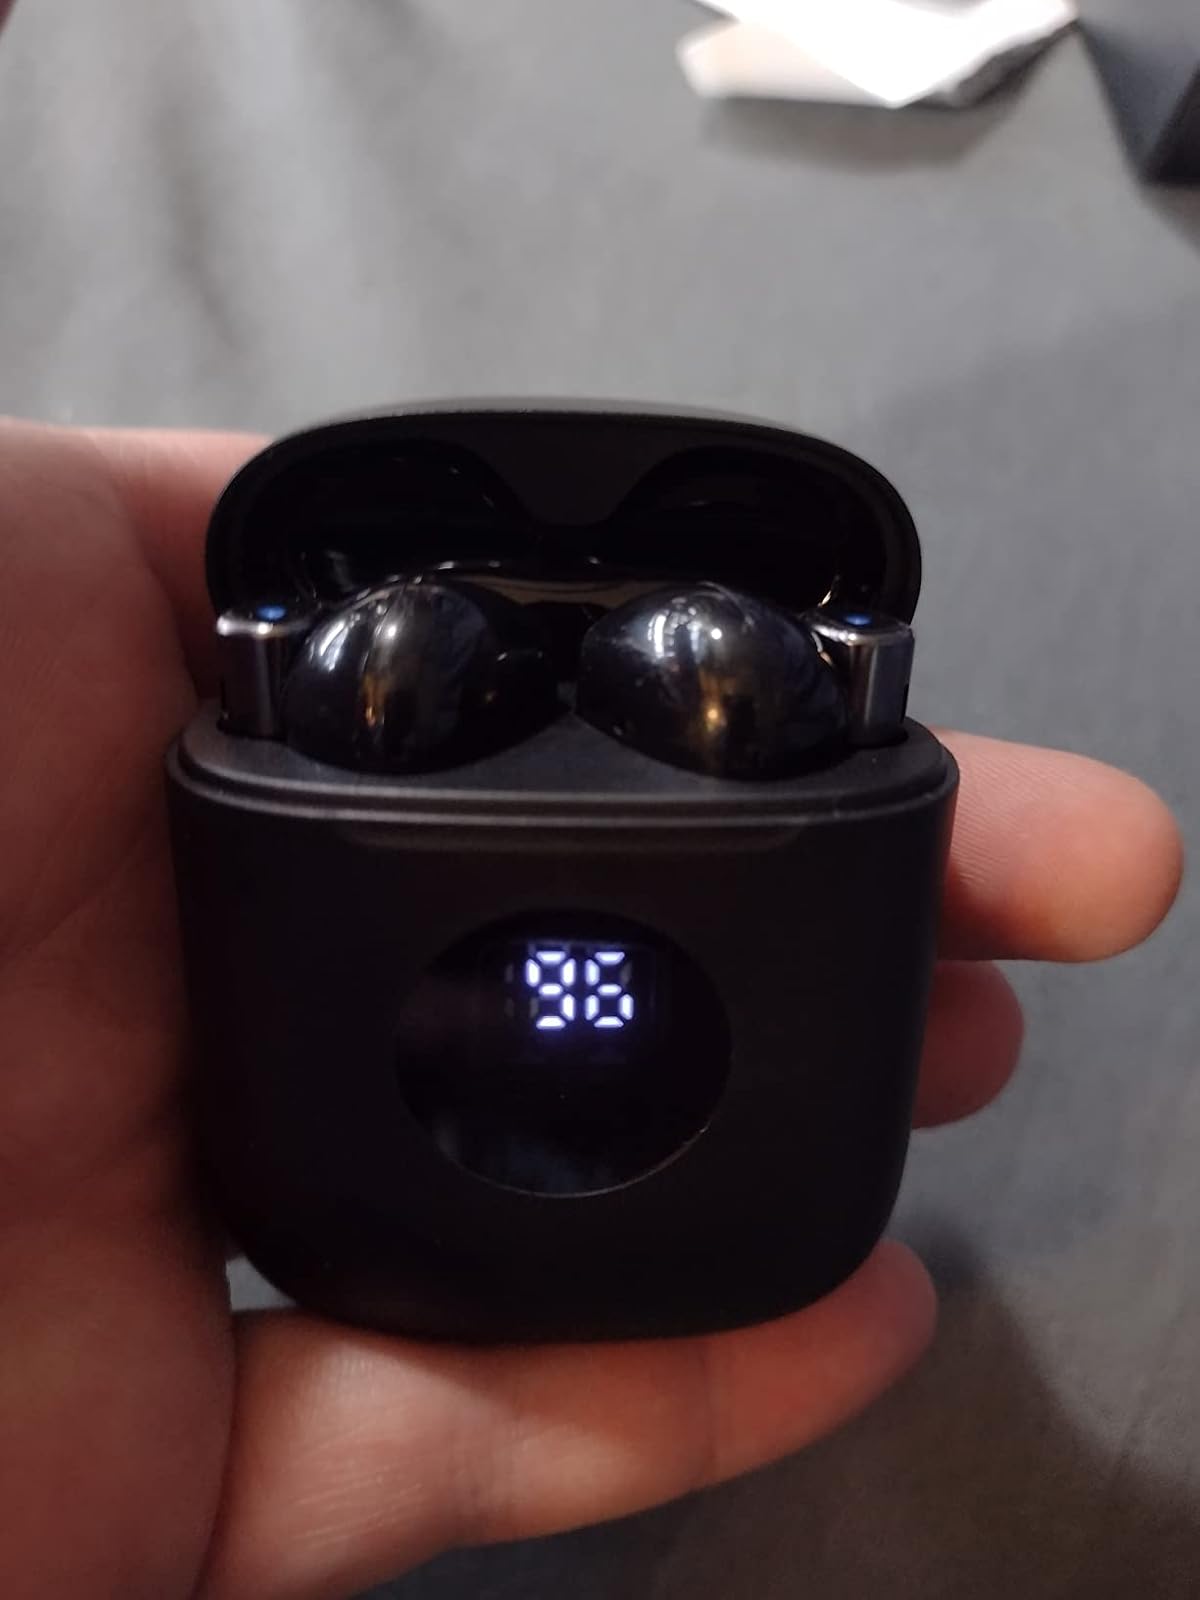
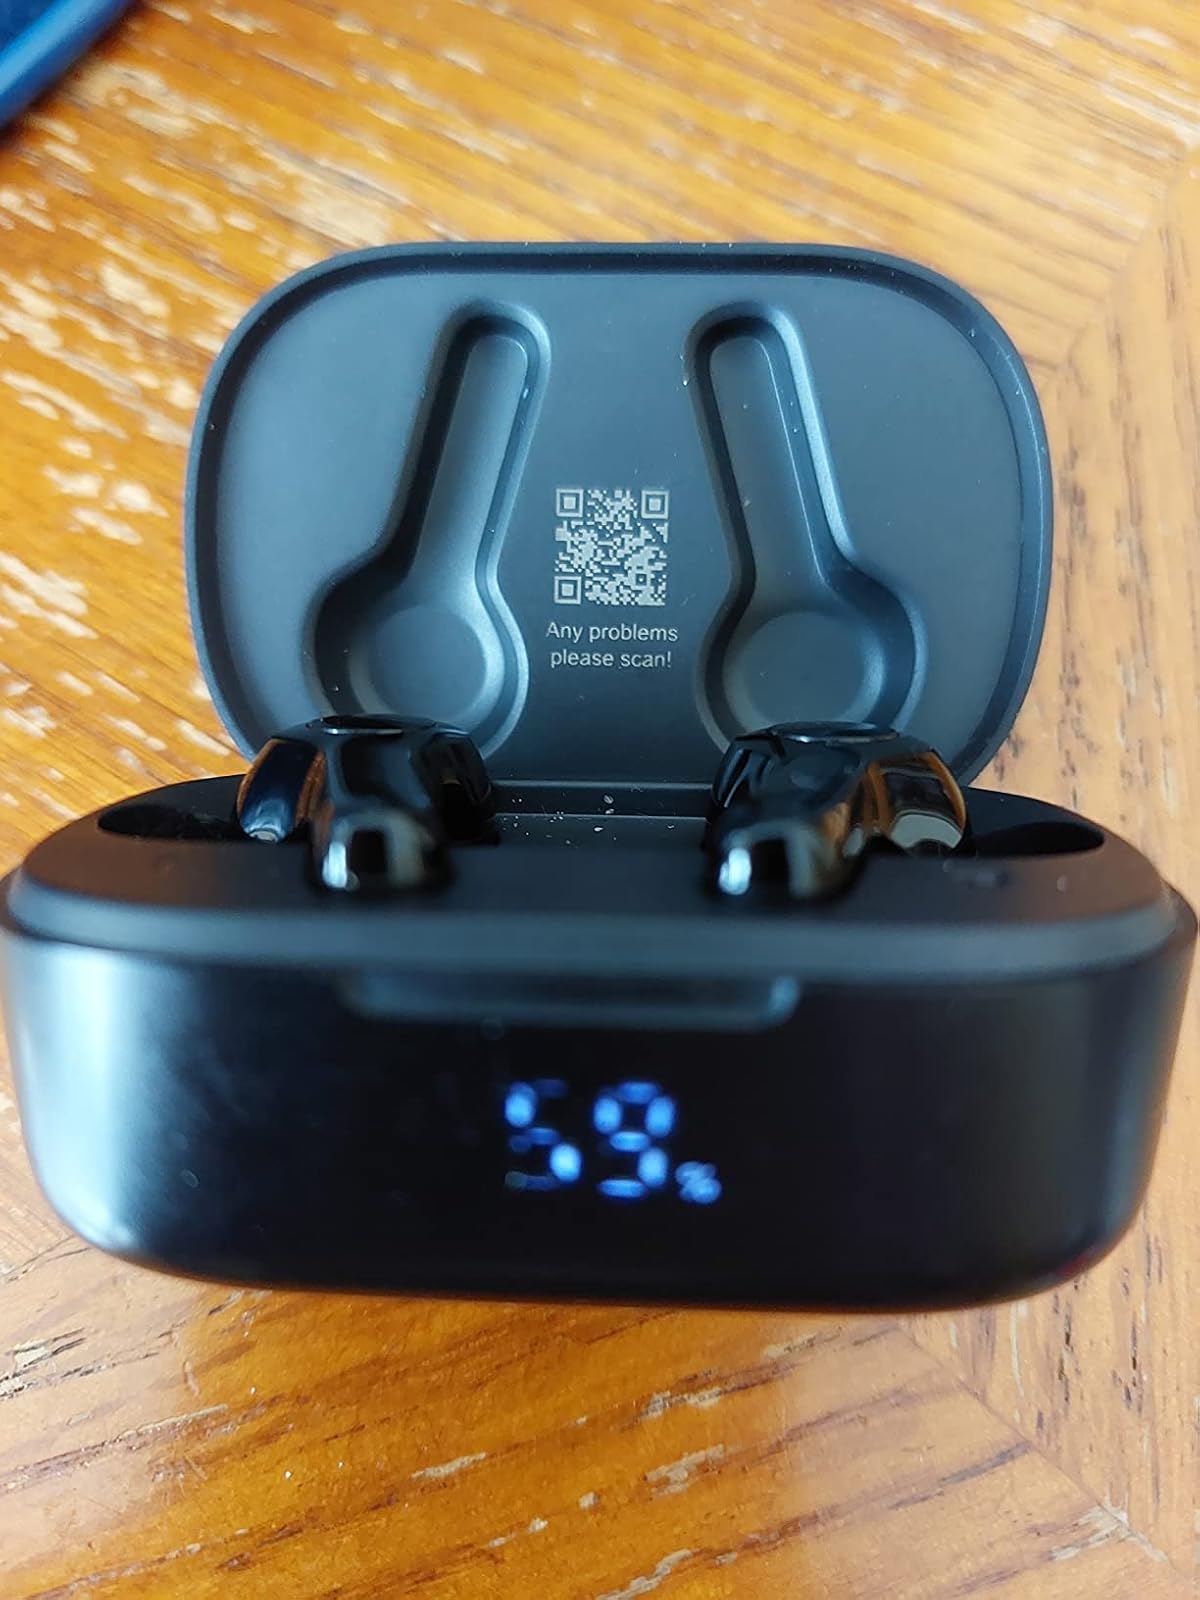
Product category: earbuds
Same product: no